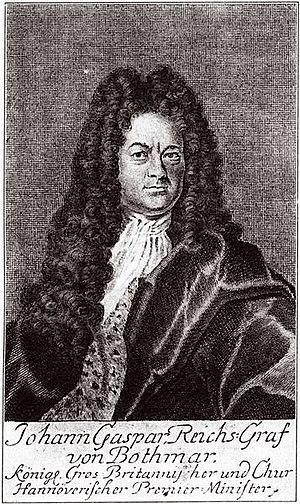
Jean-Gaspard de Bothmer est né à Lauenbrück le 31 mars 1656 et il meurt à Londres le 6 février 1732. Il était un membre de la noblesse de la Basse-Saxe, fils de Jules-Auguste de Bothmer et de Marguerite de Petersdorff.